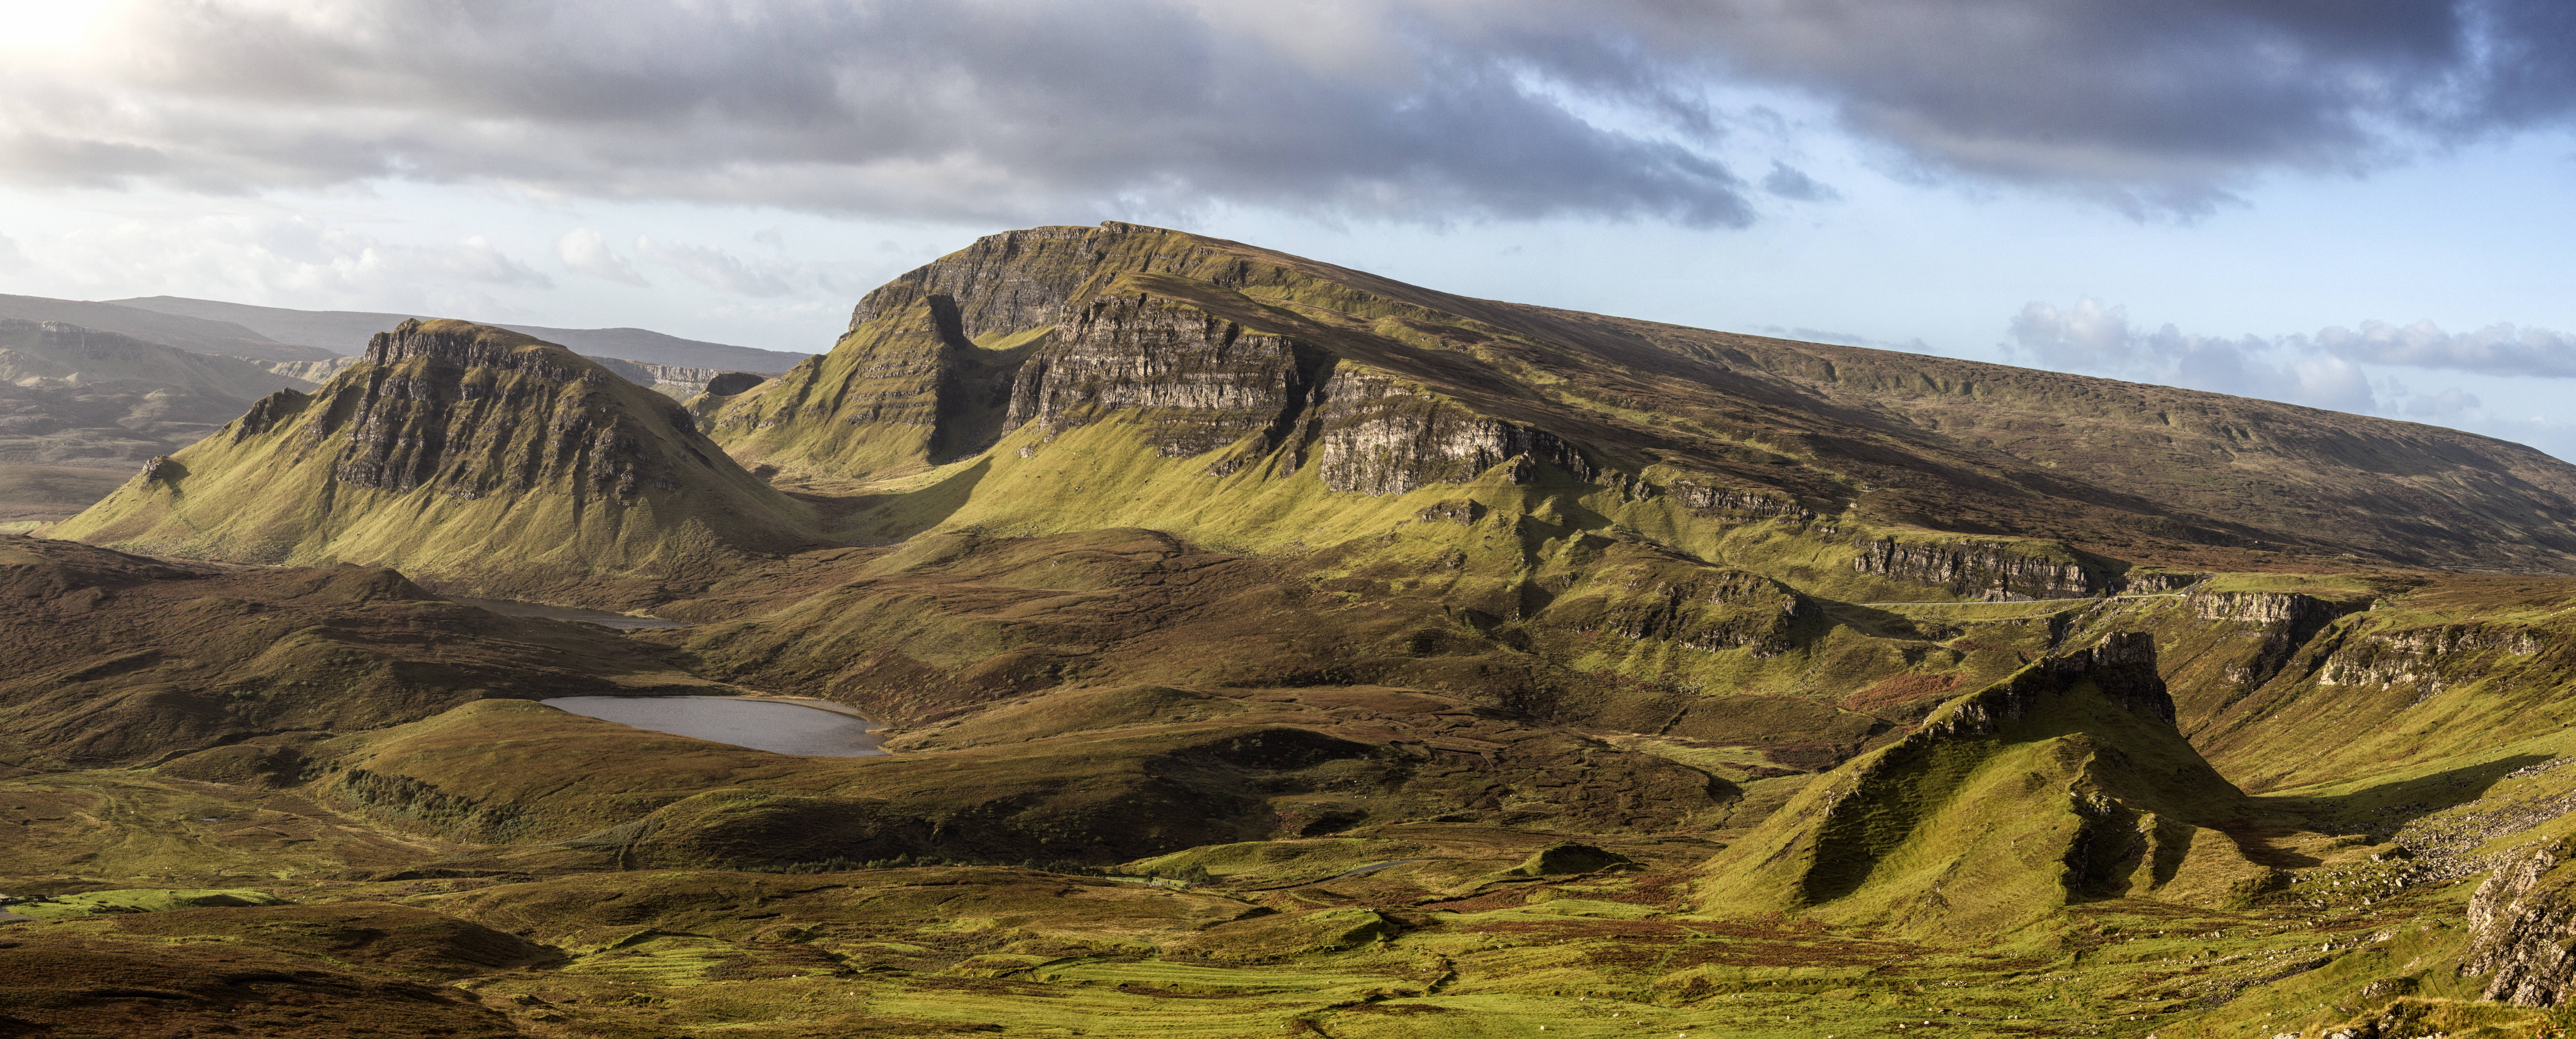
landscape, rock, wilderness, mountain, hill, mountain range, formation, cliff, terrain, ridge, cool image, geology, mountains, badlands, plateau, scotland, fell, i, highlands, skye, westhighlands, isleofskye, quiraing, thequiraing, landform, geographical feature, mountainous landforms